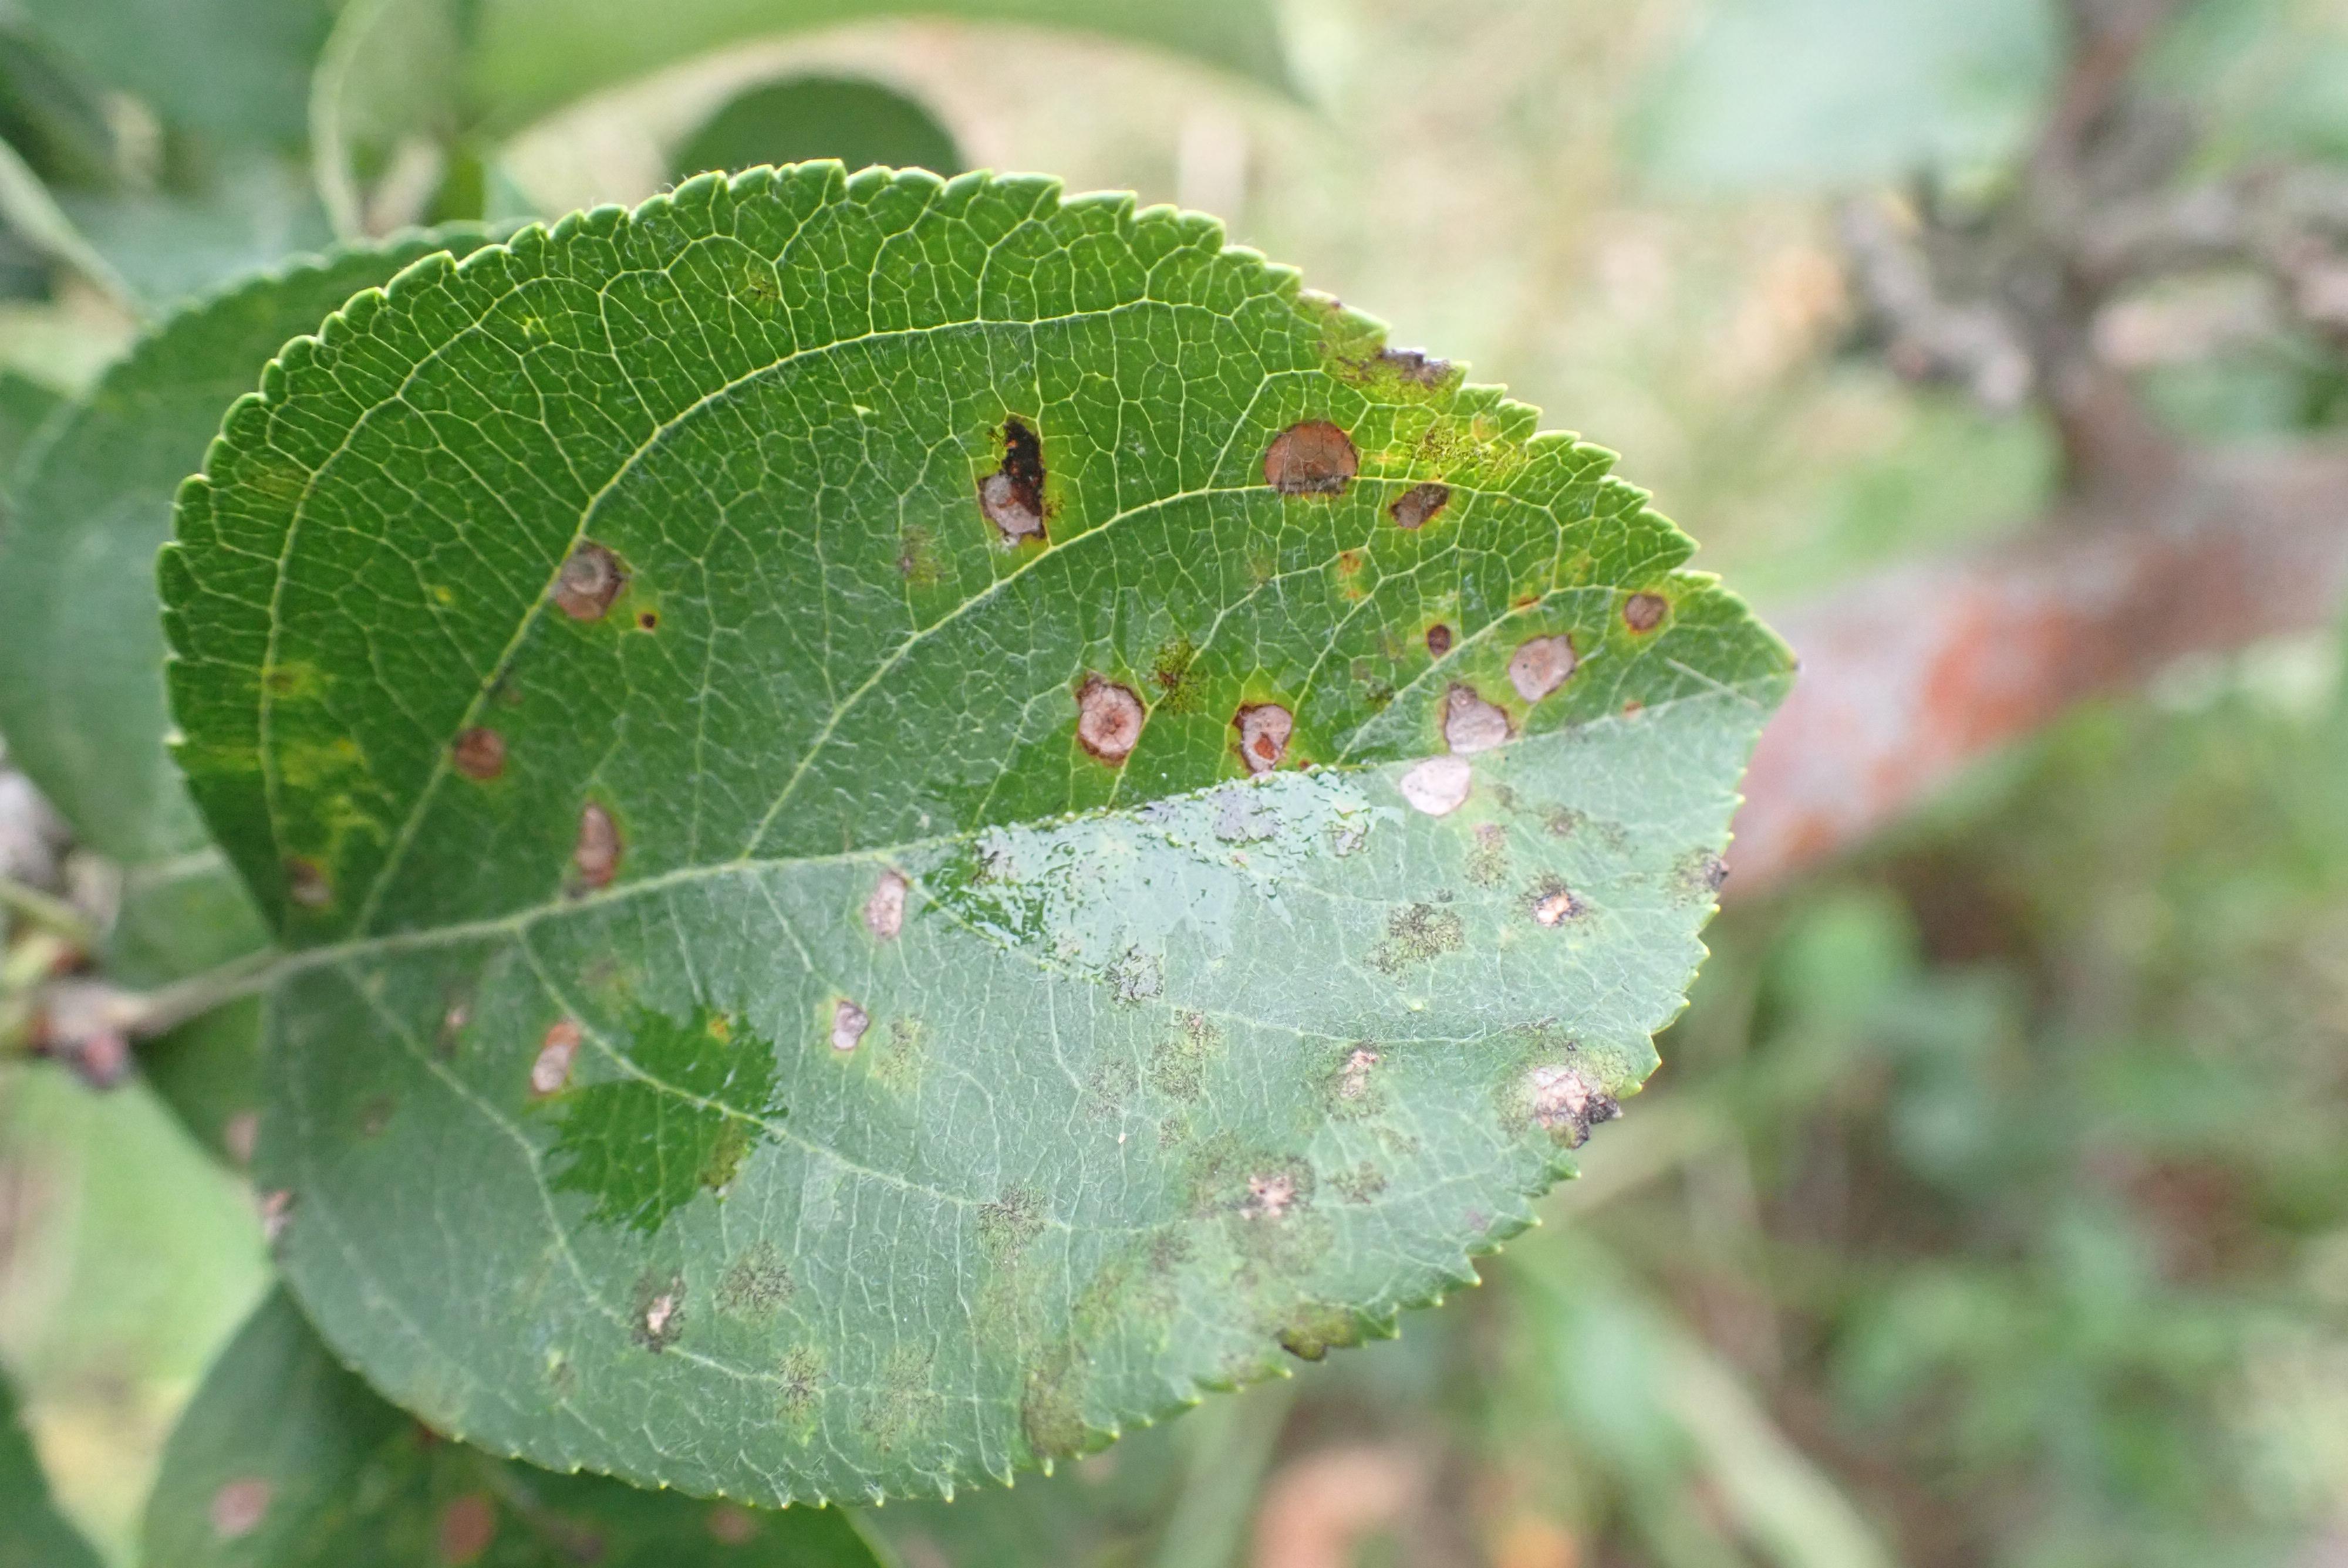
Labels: scab, frog_eye_leaf_spot